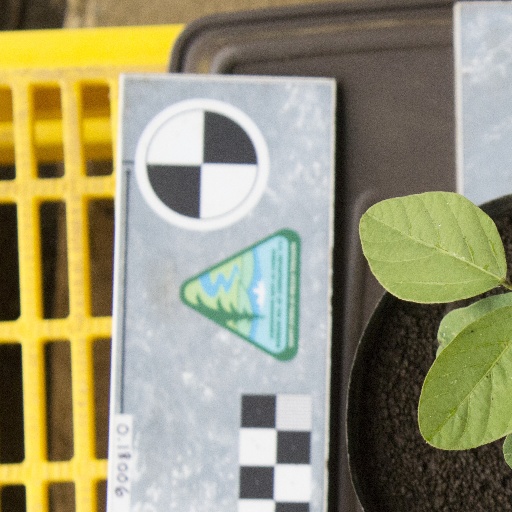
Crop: soybean